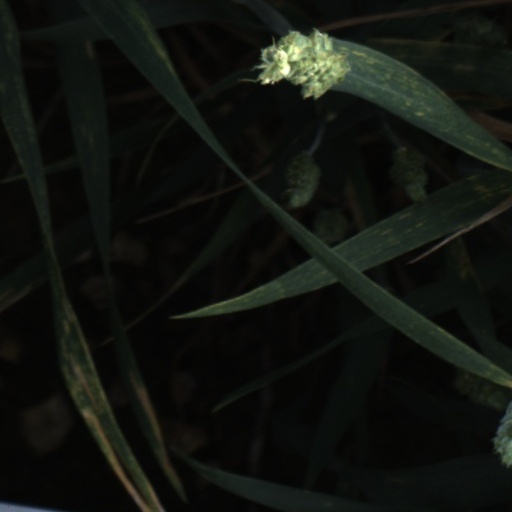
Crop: wheat